Franklin–Nashville campaign

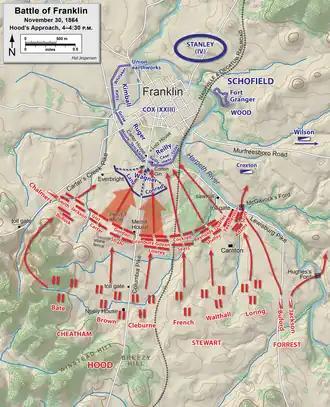
Hood's approach and attacks against Wagner's advanced line

Schofield's advance guard arrived in Franklin at about 4:30 a.m. on Wednesday, November 30. Jacob Cox, a division commander temporarily commanding the XXIII Corps, immediately began preparing strong defensive positions around the deteriorated entrenchments originally constructed for a previous engagement in 1863. Schofield decided to defend at Franklin with his back to the river because he had no pontoon bridges available that would enable his men to cross the river. Many described the day with clear afternoon skies and temperatures in the high fifties as a beautiful "Indian summer afternoon." Schofield needed time to repair the permanent bridges spanning the river, but by mid-afternoon, nearly all the supply wagons were across the Harpeth and on the road to Nashville.